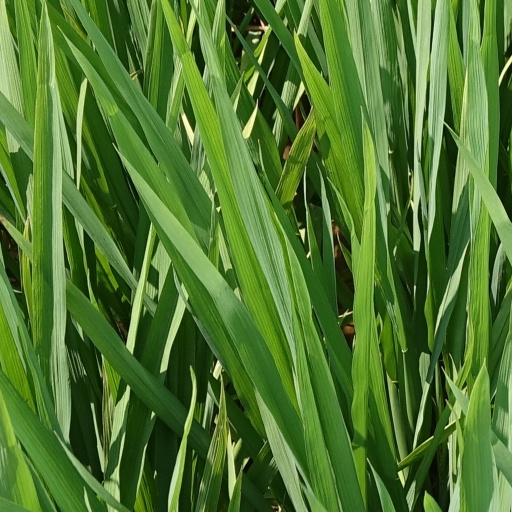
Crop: rice